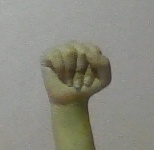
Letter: saad